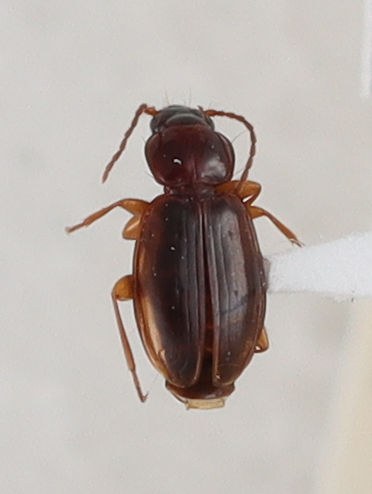
Scientific name: Trechus obtusus
Plot: 14
Trap: W
Collected: 20210727